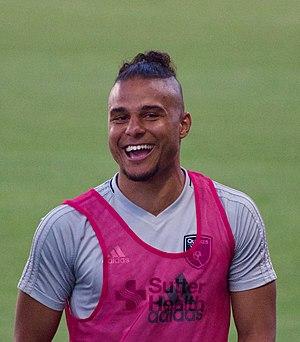
Quincy Amarikwa est un joueur américain de soccer né le 21 octobre 1987 à Bakersfield en Californie. Il joue au poste d'attaquant.